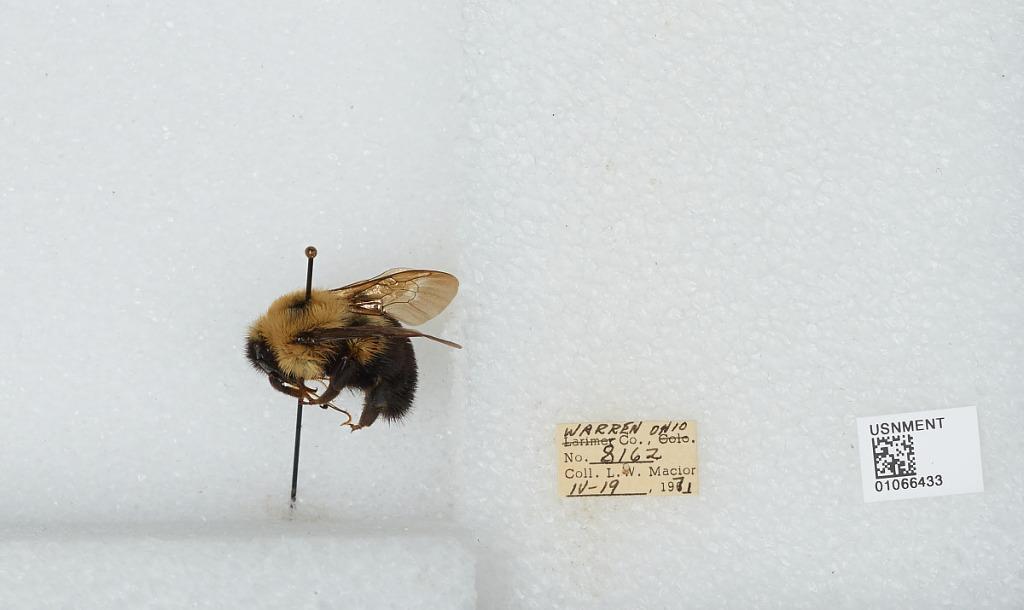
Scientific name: Bombus (Pyrobombus) bimaculatus Cresson
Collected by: L. Macior
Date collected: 1971-4-19
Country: United States
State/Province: Ohio
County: Warren
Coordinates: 39.4242, -84.1856